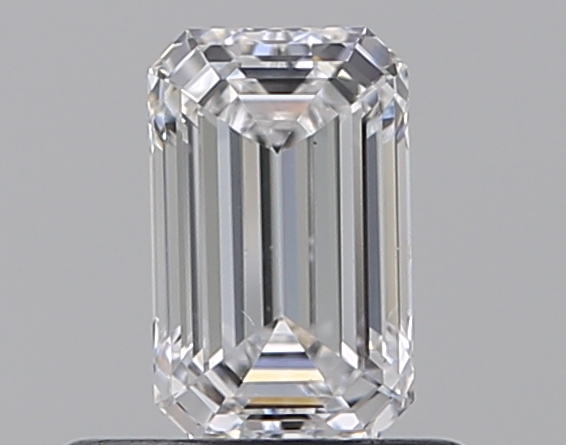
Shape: emerald
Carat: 0.5
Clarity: VS2
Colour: D
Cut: EX
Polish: EX
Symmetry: VG
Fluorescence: N
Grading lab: GIA
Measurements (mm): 5.79 x 3.59 x 2.45